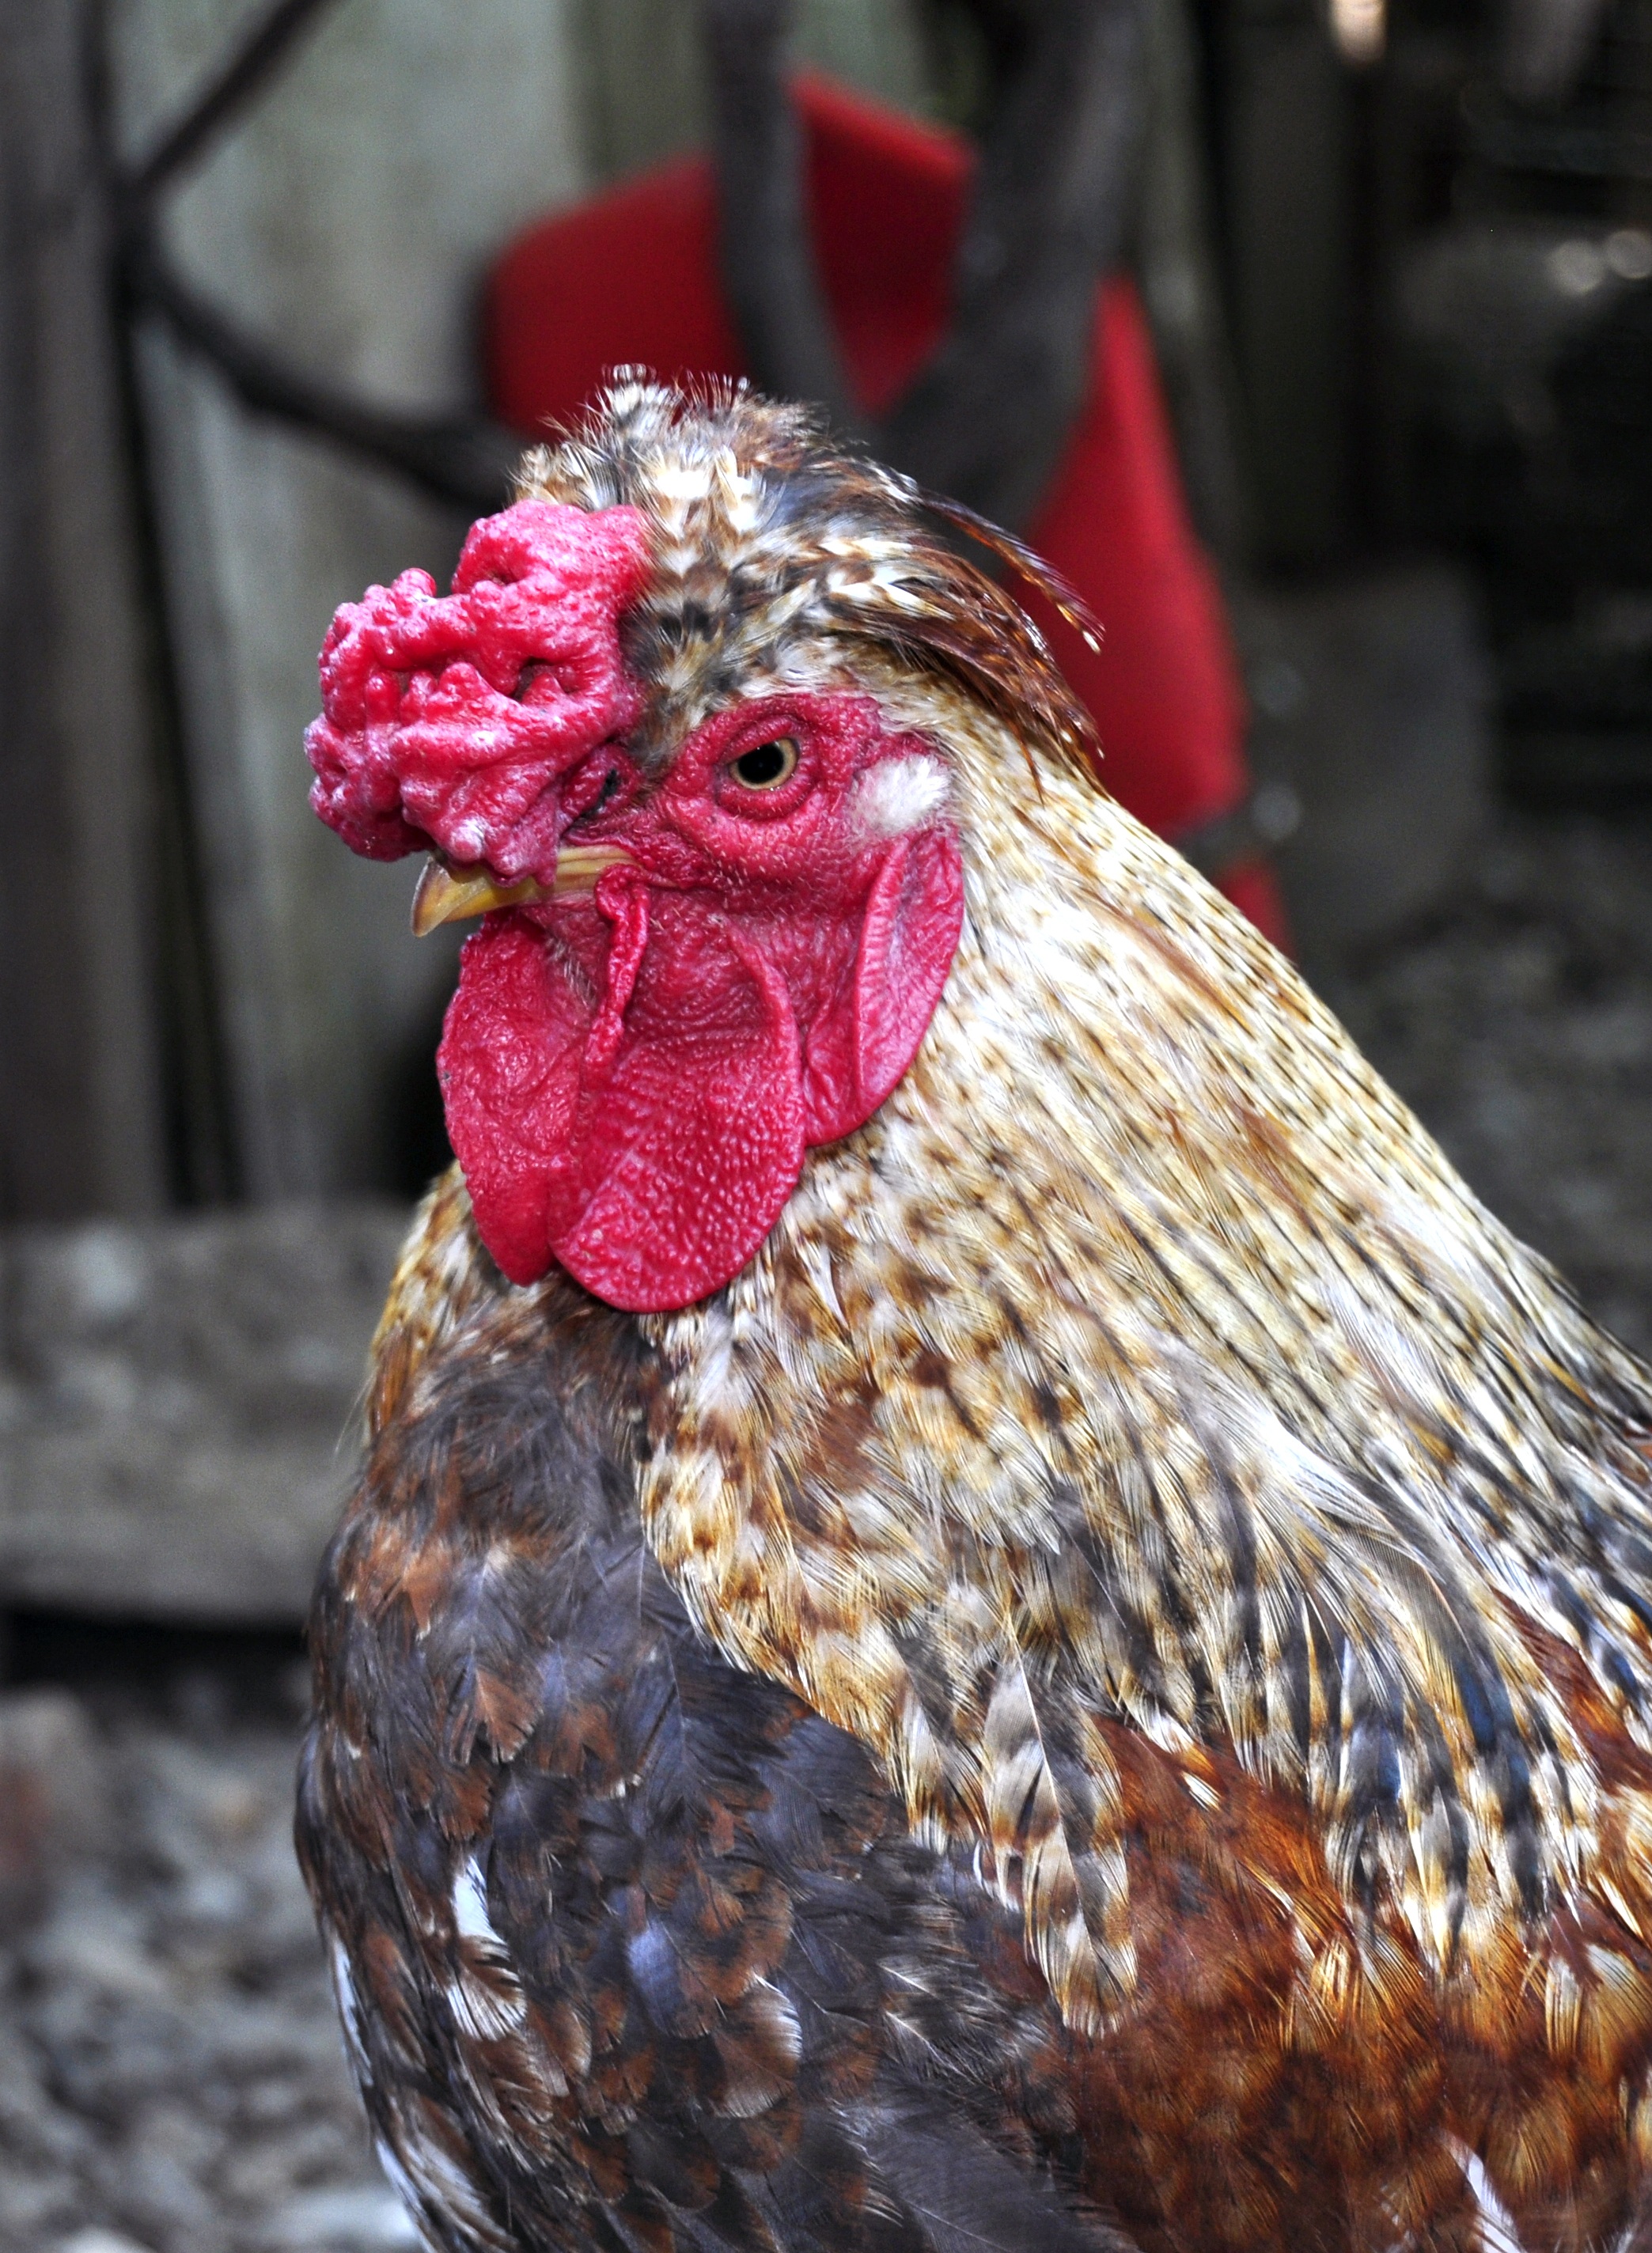
bird, peak, red, beak, chicken, fowl, rooster, cock, close up, galliformes, vertebrate, phasianidae, comb